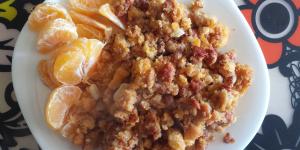
migas de pan andaluzas